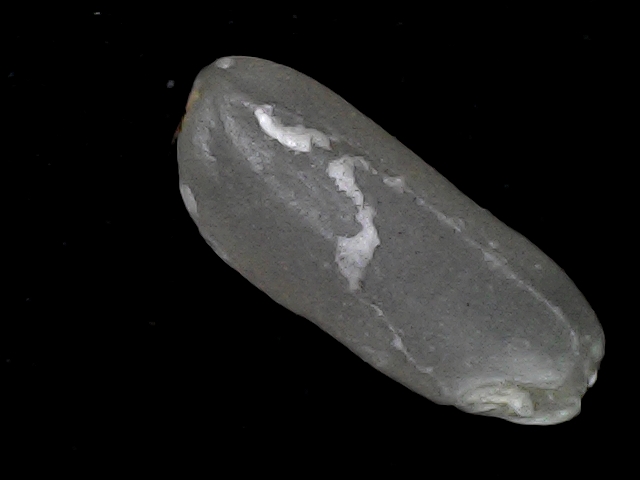
Rice variety: BD79